Tyley Ross

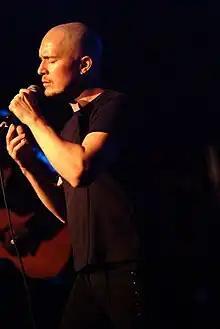
Ross performing with the East Village Opera Company.

Tyley Ross is a Grammy-nominated recording artist, the co-founder of the Universal Records recording act The East Village Opera Company, and a Dora Award winning musical theater actor. He is based in New York City.